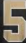
Number: 5